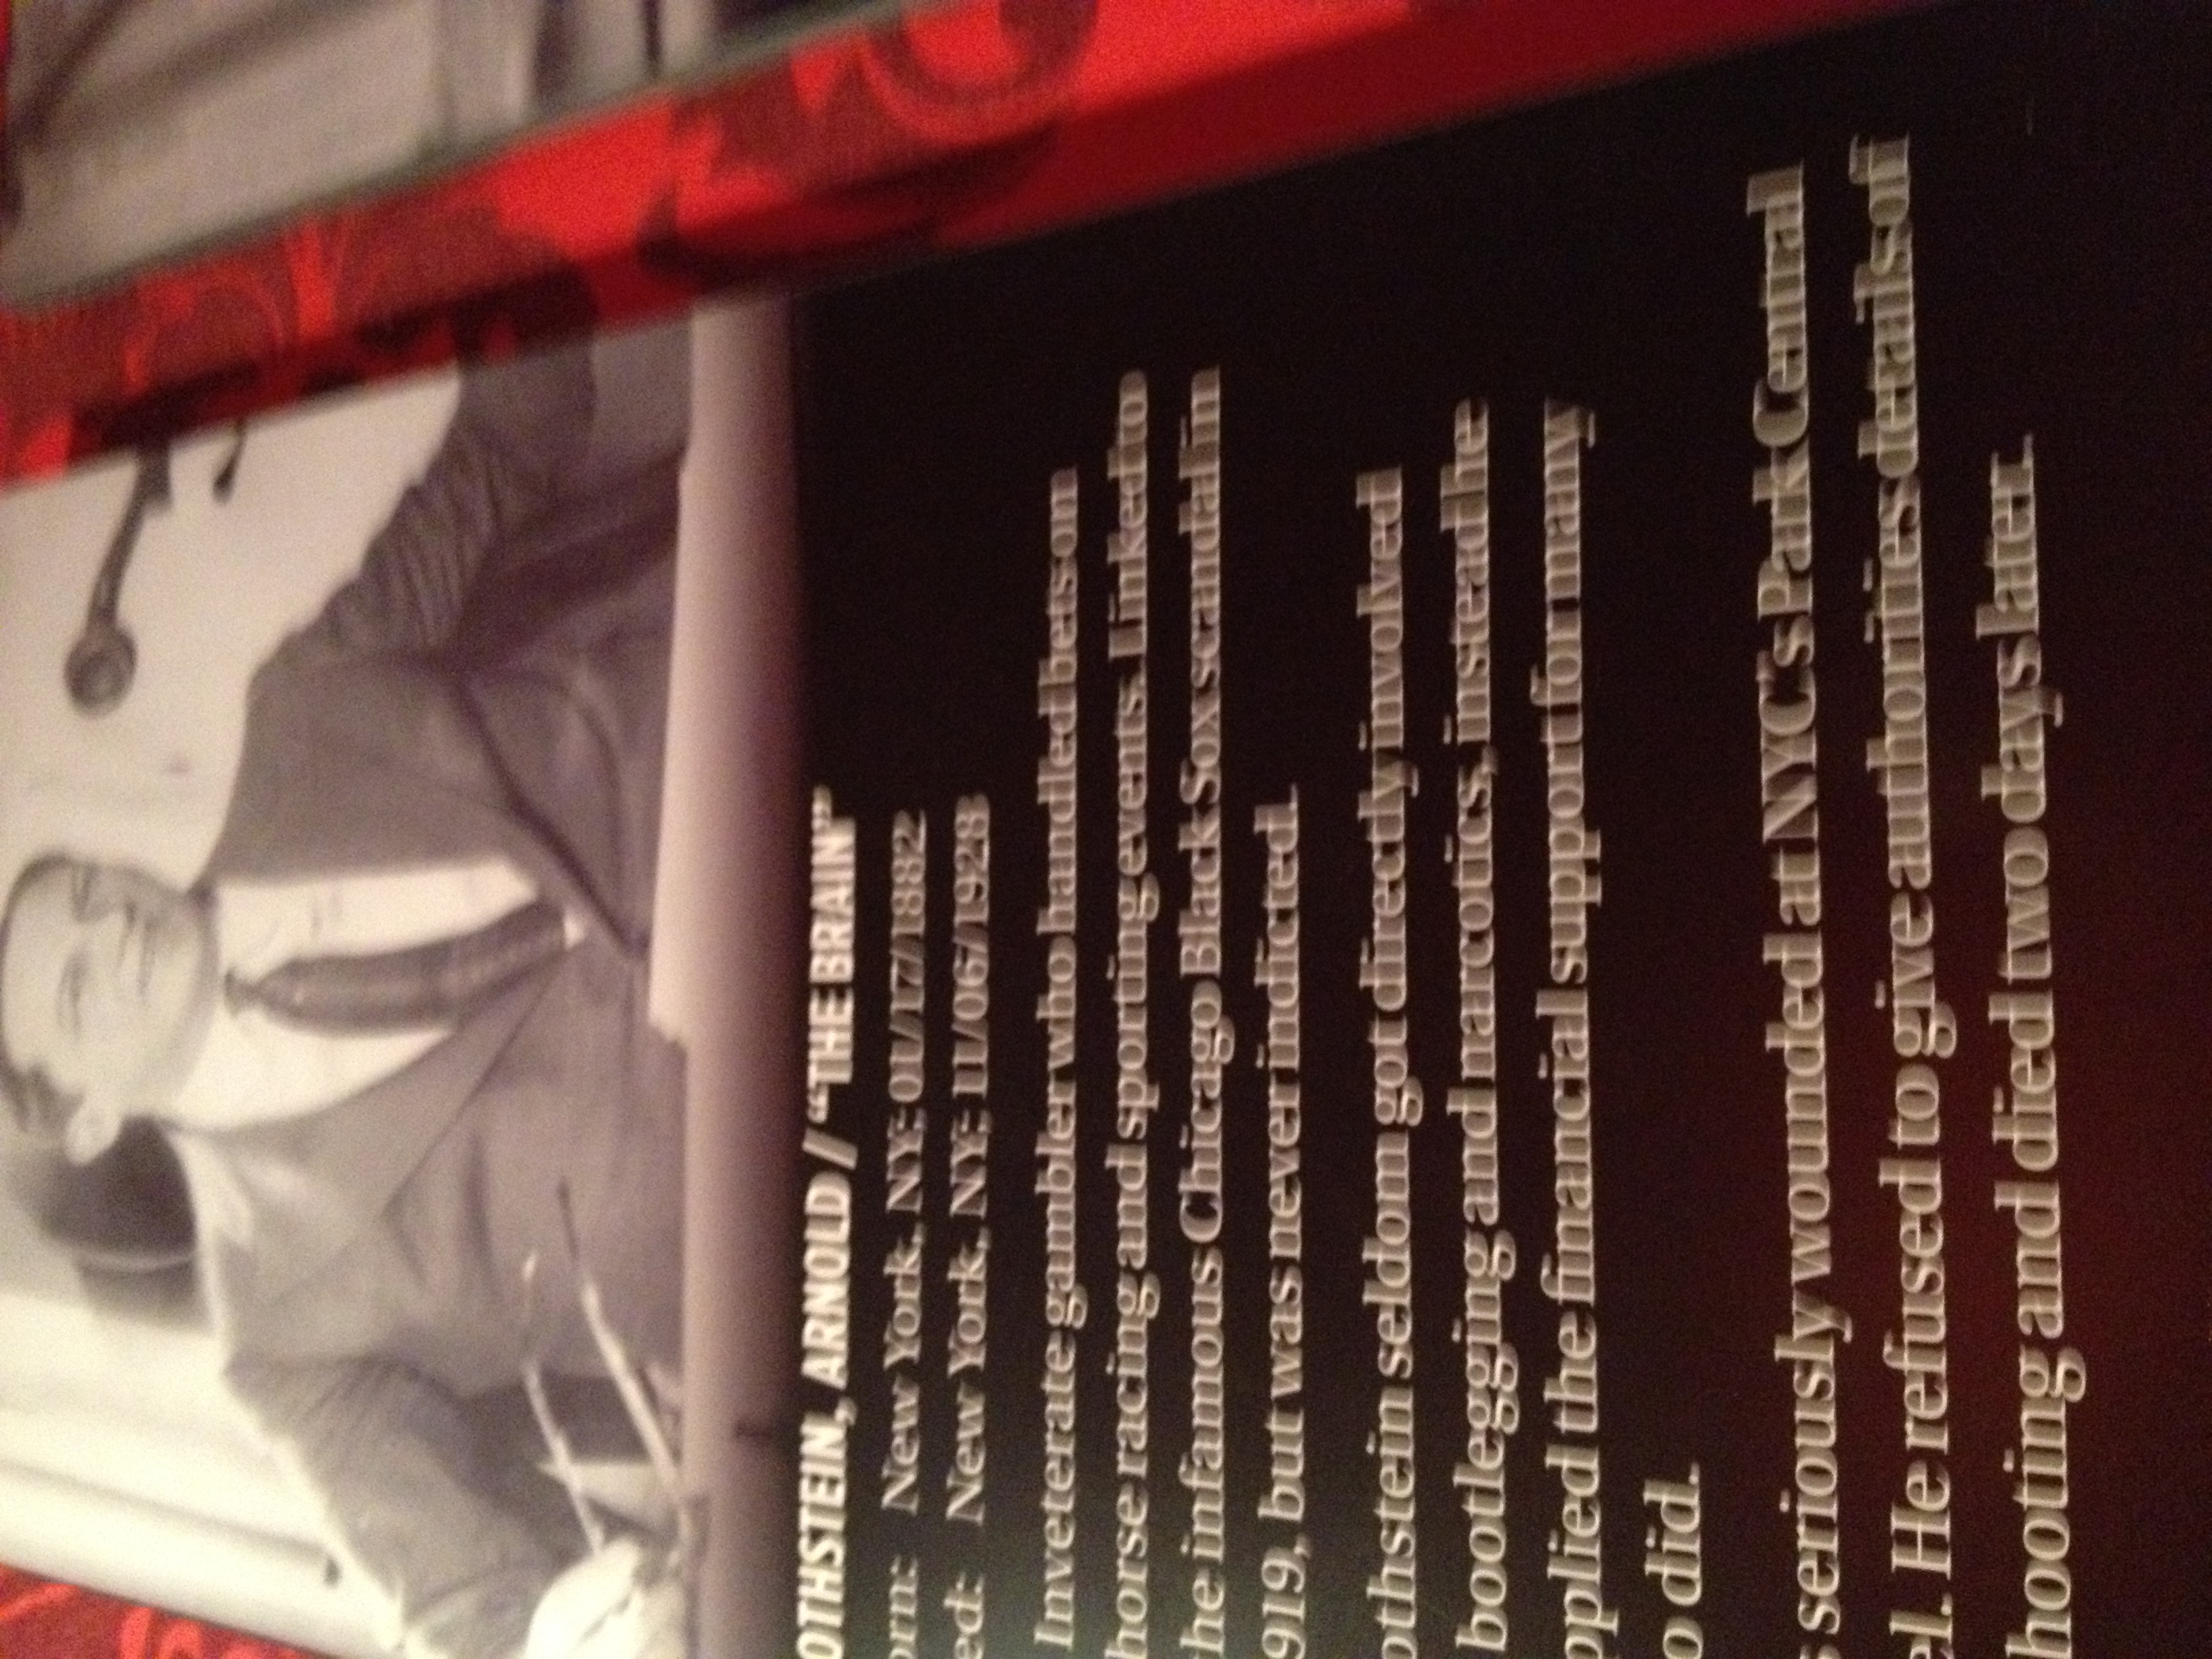
advertising, text, poster